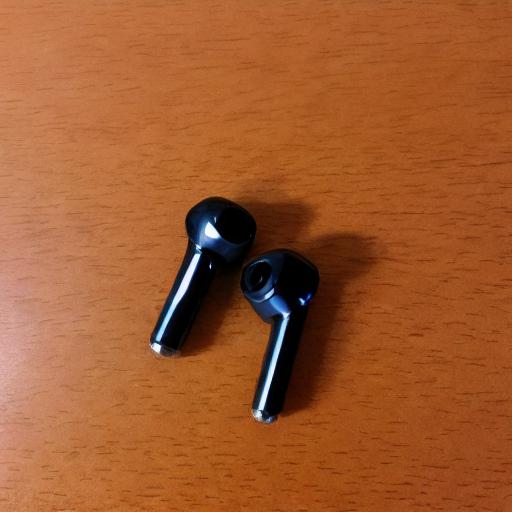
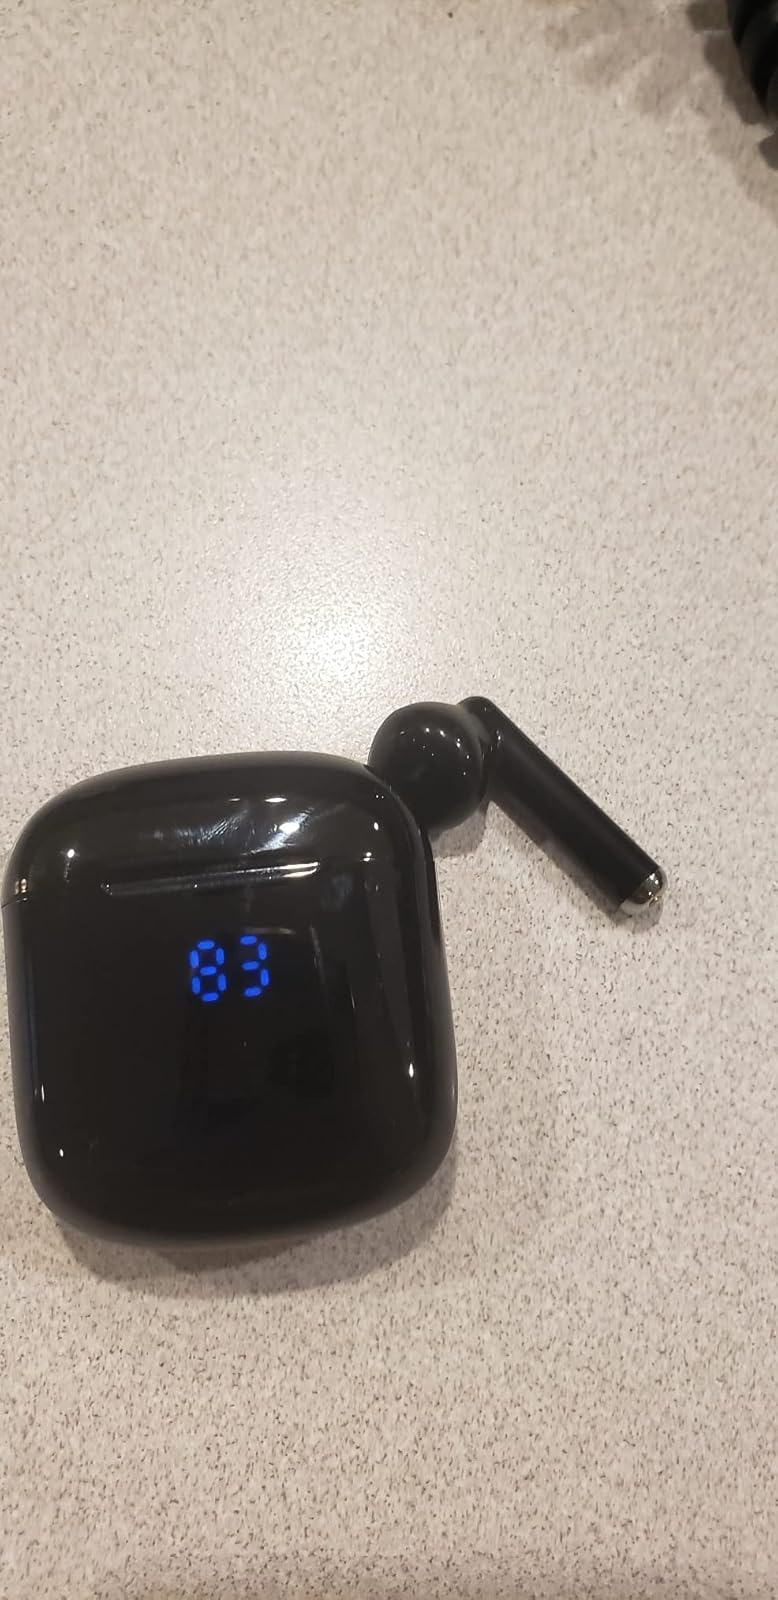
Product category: earbuds
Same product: no